Gorf

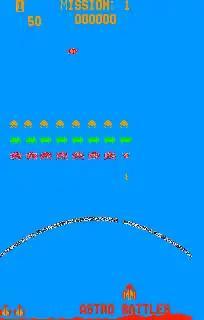
Astro Battles, the game's first mission

"Gorf" is a fixed shooter in which the players take control of an unnamed starship from the Interstellar Space Force with a mission to prevent the Gorfian Empire from conquering Earth. The ship is capable of moving freely in all directions around the lower third of the screen under the control of a joystick. This was a departure from older vertically oriented linear shooters, including "Space Invaders" and "Galaxian", which allowed only horizontal movement of the player's ship controlled by left and right buttons. At the time, the joystick input and two-dimensional movement were still unusual enough that contemporary video game guides noted them as distinctive features of "Gorf".